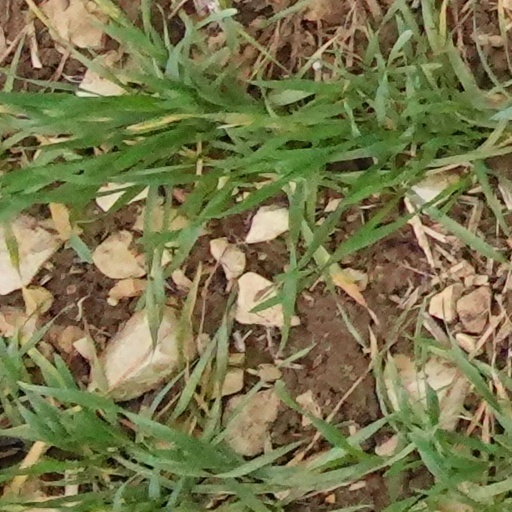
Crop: wheat